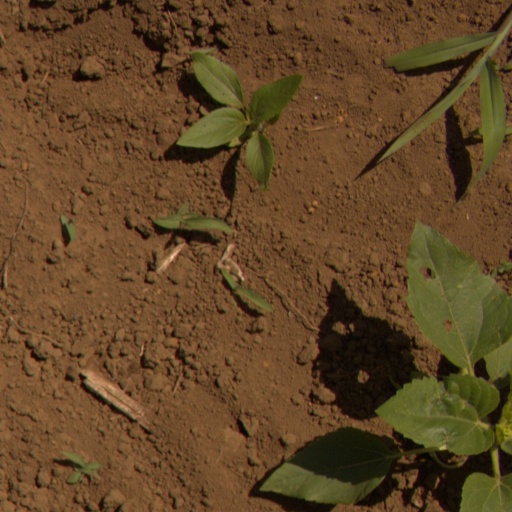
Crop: Jerusalem artichoke